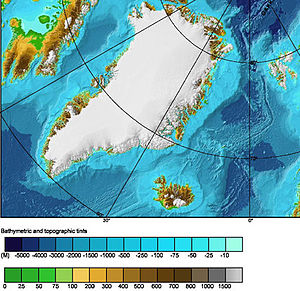
Grønlandshavet
Grønlandshavets topografi kan findes her
Grønlandshavet er er den del af Atlanterhavet på 1,2 millioner kvadratkilometer, som ligger mellem Island, Jan Mayen, Svalbard og Grønland. I nord danner linjen mellem nordspidsen af Spitsbergen og nordspidsen af Grønland grænse til Polarhavet. Mod Norskehavet afgrænses Grønlandshavet af en linje fra sydspidsen af Svalbard, over Jan Mayen til østspidsen af Island. I sydvest danner linjen fra nordvestspidsen af Island til Kap Nansen på Grønland grænse til Atlanterhavet. I mange sammenhænge regnes Grønlandshavet som en del af Norskehavet. I nord danner Nansenryggen fra nordkysten af Svalbard til nordkysten af Grønland overgangen til Polarhavet, mens Mohnryggen mellem Jan Mayen og sydspidsen af Svalbard afgrænser Grønlandshavet til Norskehavet. I de centrale områder har Grønlandshavet en dybde på ca. 3500 m. Ud for kysten af Nordøst-Grønland har kontinentalsokkelen en bredde på op til 200 km, mens kontinentalskråningen ned mod dybhavsbassinet befinder sig nær land ud for Spitsbergen.